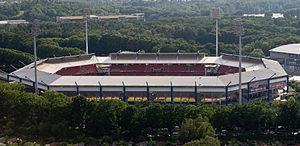
Le Max-Morlockstadion est un stade allemand mixte situé à Nuremberg sur le site du Reichsparteitagsgelände. C'est l'une des douze enceintes de la Coupe du monde de football de 2006.